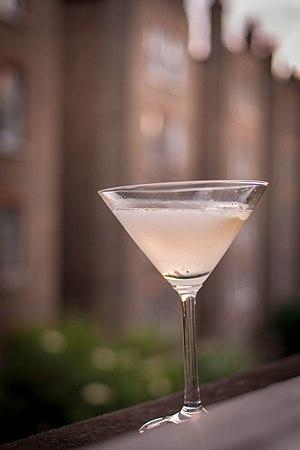
Le Casino est un cocktail à base de gin, de marasquin et de jus de citron, relevé par un trait d'amer à l'orange. Il fait partie des cocktails officiels de l'IBA.
Un cocktail officiel de l'IBA est un cocktail sélectionné par l'International Bartenders Association pour le concours mondial de cocktail. Ces mélanges sont ainsi parmi les plus notables et les plus fréquents des cocktails qu'on peut trouver à travers le monde.